Al DeVormer

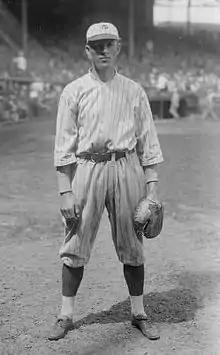
DeVormer in 1921

Albert E. DeVormer (August 19, 1891 – August 29, 1966) was an American professional baseball player. He played as a backup catcher in Major League Baseball for the Chicago White Sox, New York Yankees, Boston Red Sox, and New York Giants. DeVormer batted and threw right-handed. He was born in Grand Rapids, Michigan.